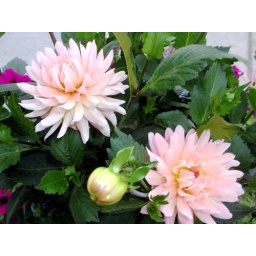
Enormous Dahlias in many colors fill the flower beds at Denali Princess Lodge.